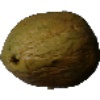
Label: Papaya 1